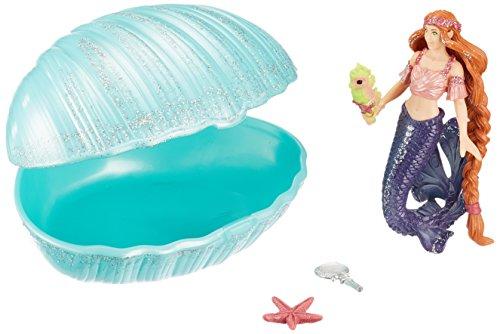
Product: SCHLEICH Mermaid with Baby Seahorse in Shell
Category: Toys & Games | Toy Figures & Playsets | Playsets & Vehicles | Playsets
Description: Complete play set with figures and accessories to open up, take with you, and start playing.
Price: $15.97
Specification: ProductDimensions:5.9x6.3x7.1inches|ItemWeight:7ounces|ShippingWeight:7ounces(Viewshippingratesandpolicies)|ASIN:B074VFLXK9|Itemmodelnumber:70563|Manufacturerrecommendedage:5month-1years